Ray Pickrell

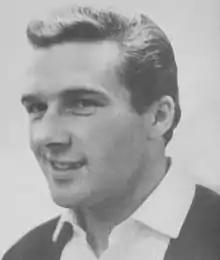
Pickrell in 1965

Raymond Pickrell (16 March 1938 – 20 February 2006) was an English short-circuit motorcycle road racer who won four Isle of Man TT motorcycle races.